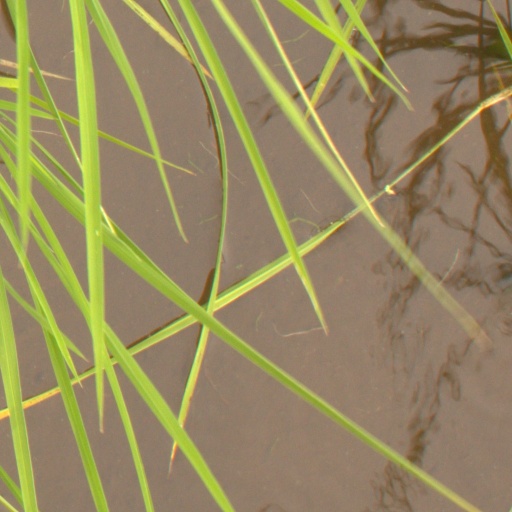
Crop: rice